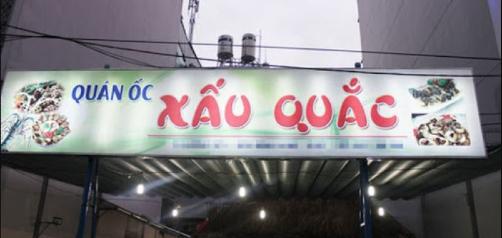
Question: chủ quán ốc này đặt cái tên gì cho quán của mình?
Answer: quán ốc xấu quắc